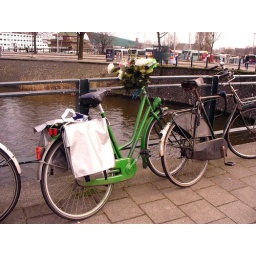
a bike with flowers near the central station in Amsterdam. how nice :)